Orchards, Surrey

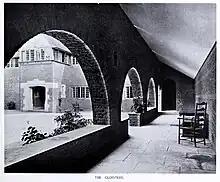
Cloister with courtyard and main entrance porch on left

Tim Richardson comments: "Orchards and Goddards, particularly, seem to suggest both grandeur and humility at the same time – the Holy Grail for the English sensibility." The writer, Clive Aslet, notes: "House and garden form an aesthetic unity at Orchards, the apotheosis of Lutyens' Surrey style."